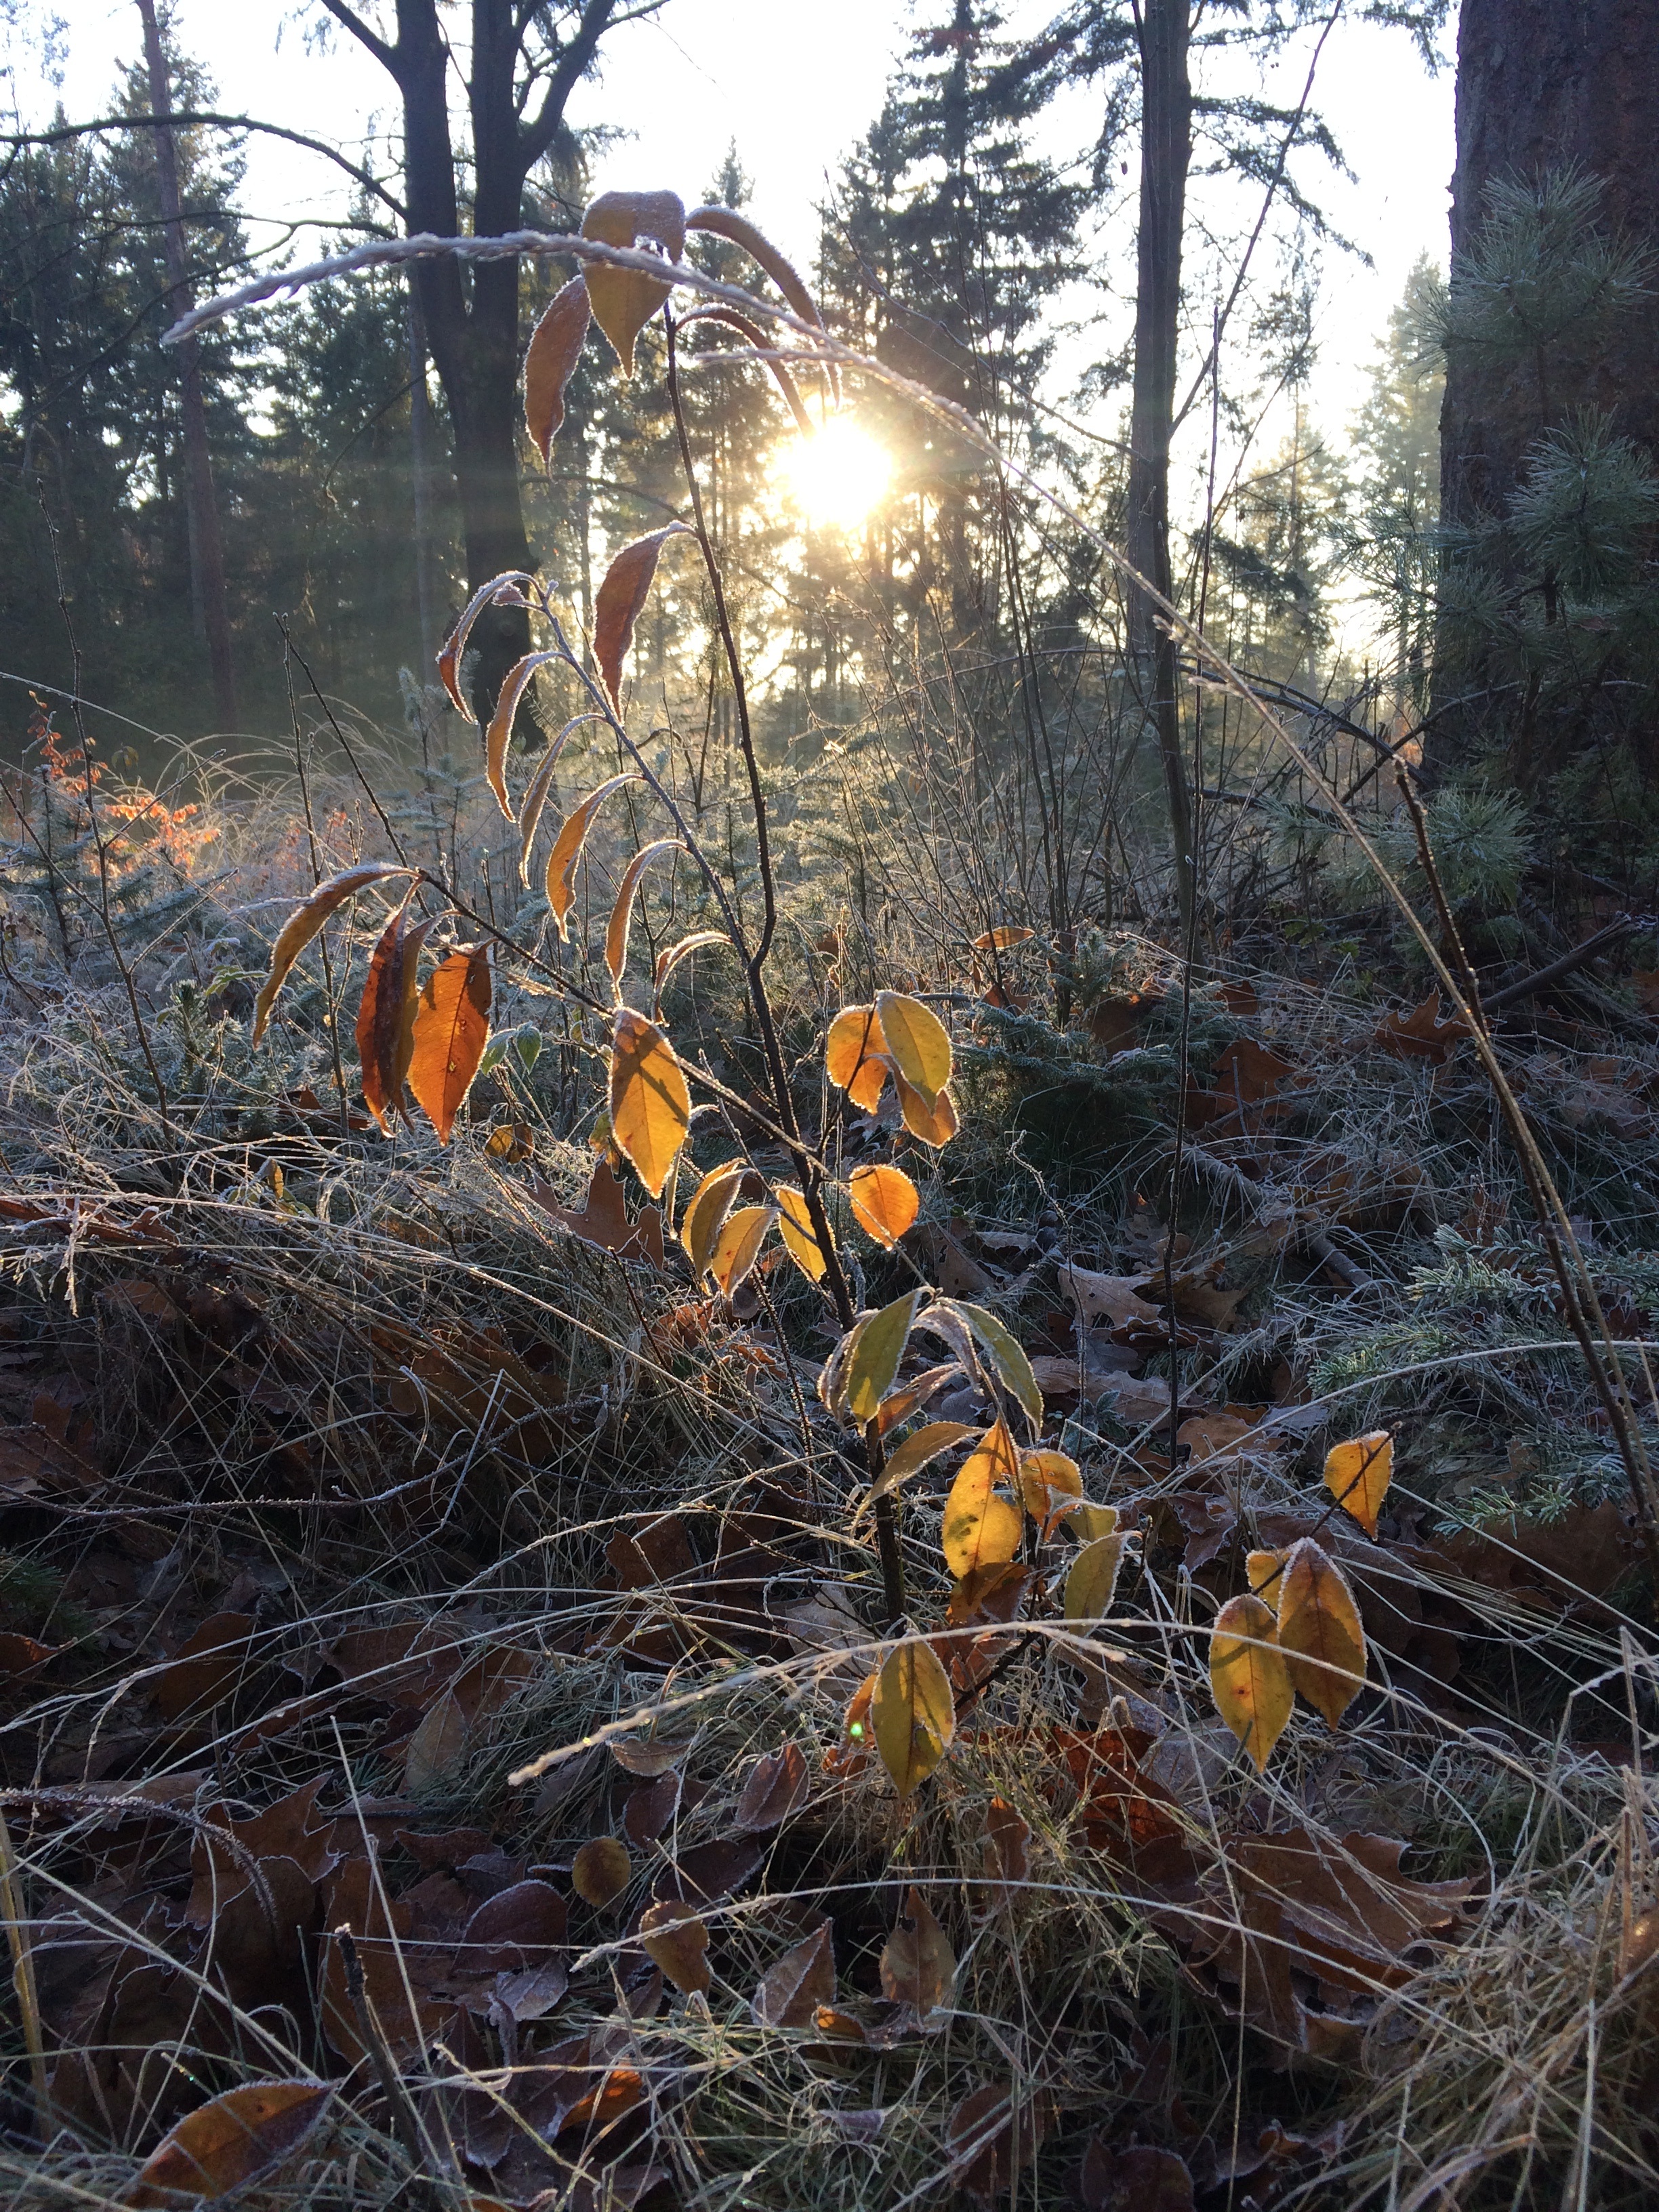
tree, nature, forest, wilderness, branch, winter, sunlight, leaf, flower, ice, autumn, flora, season, leaves, woodland, habitat, natural environment, woody plant